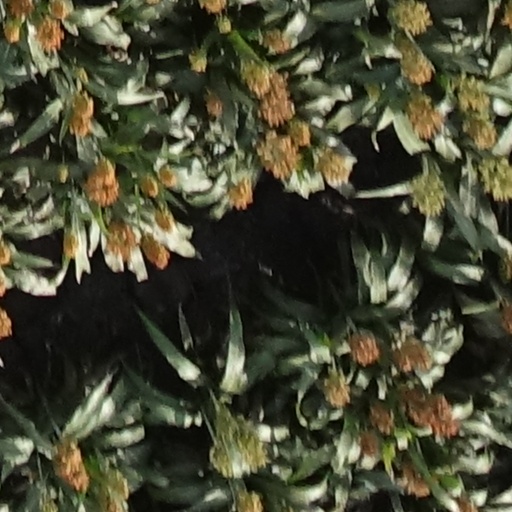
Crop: sorghum